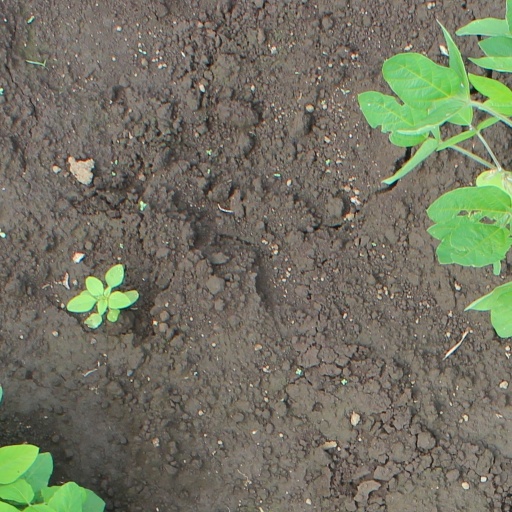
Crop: soybean